Annona crassiflora

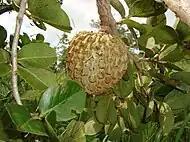
Araticum fruit.

Its fruits reach over 15 cm in diameter and 2 kg, containing many seeds about 1.5 cm long. When opened, the fruit has a creamy pulp and very strong odor and flavor that differs greatly from custard apple. It is considered a delicacy in the Brazilian Cerrado region, sold in street markets, consumed fresh or as a Cocktail, cake, in the form of cookies, crackers, pops, ice cream, jams and many other sweets.